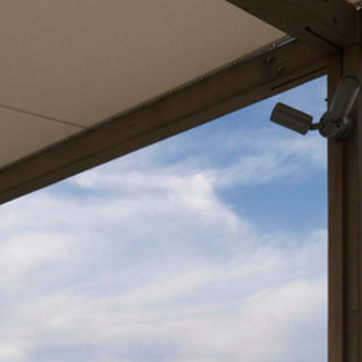
Material: sky